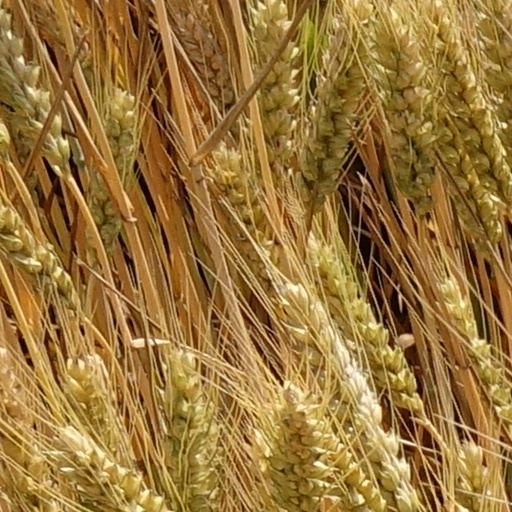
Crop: wheat